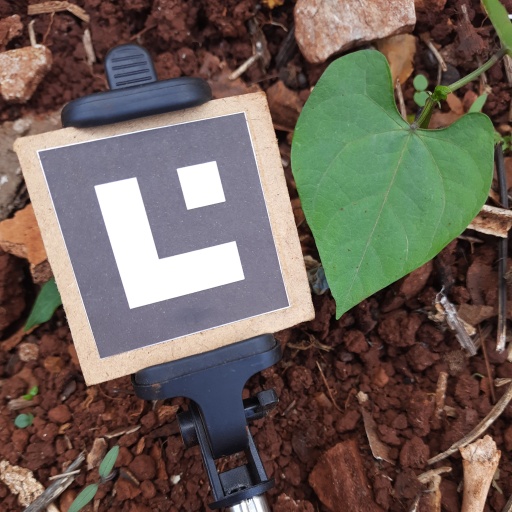
Observations: flat surface, no eating holes, under shade